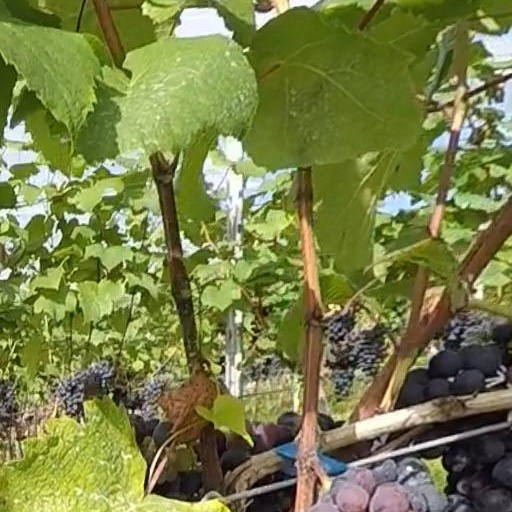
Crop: grape